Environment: real
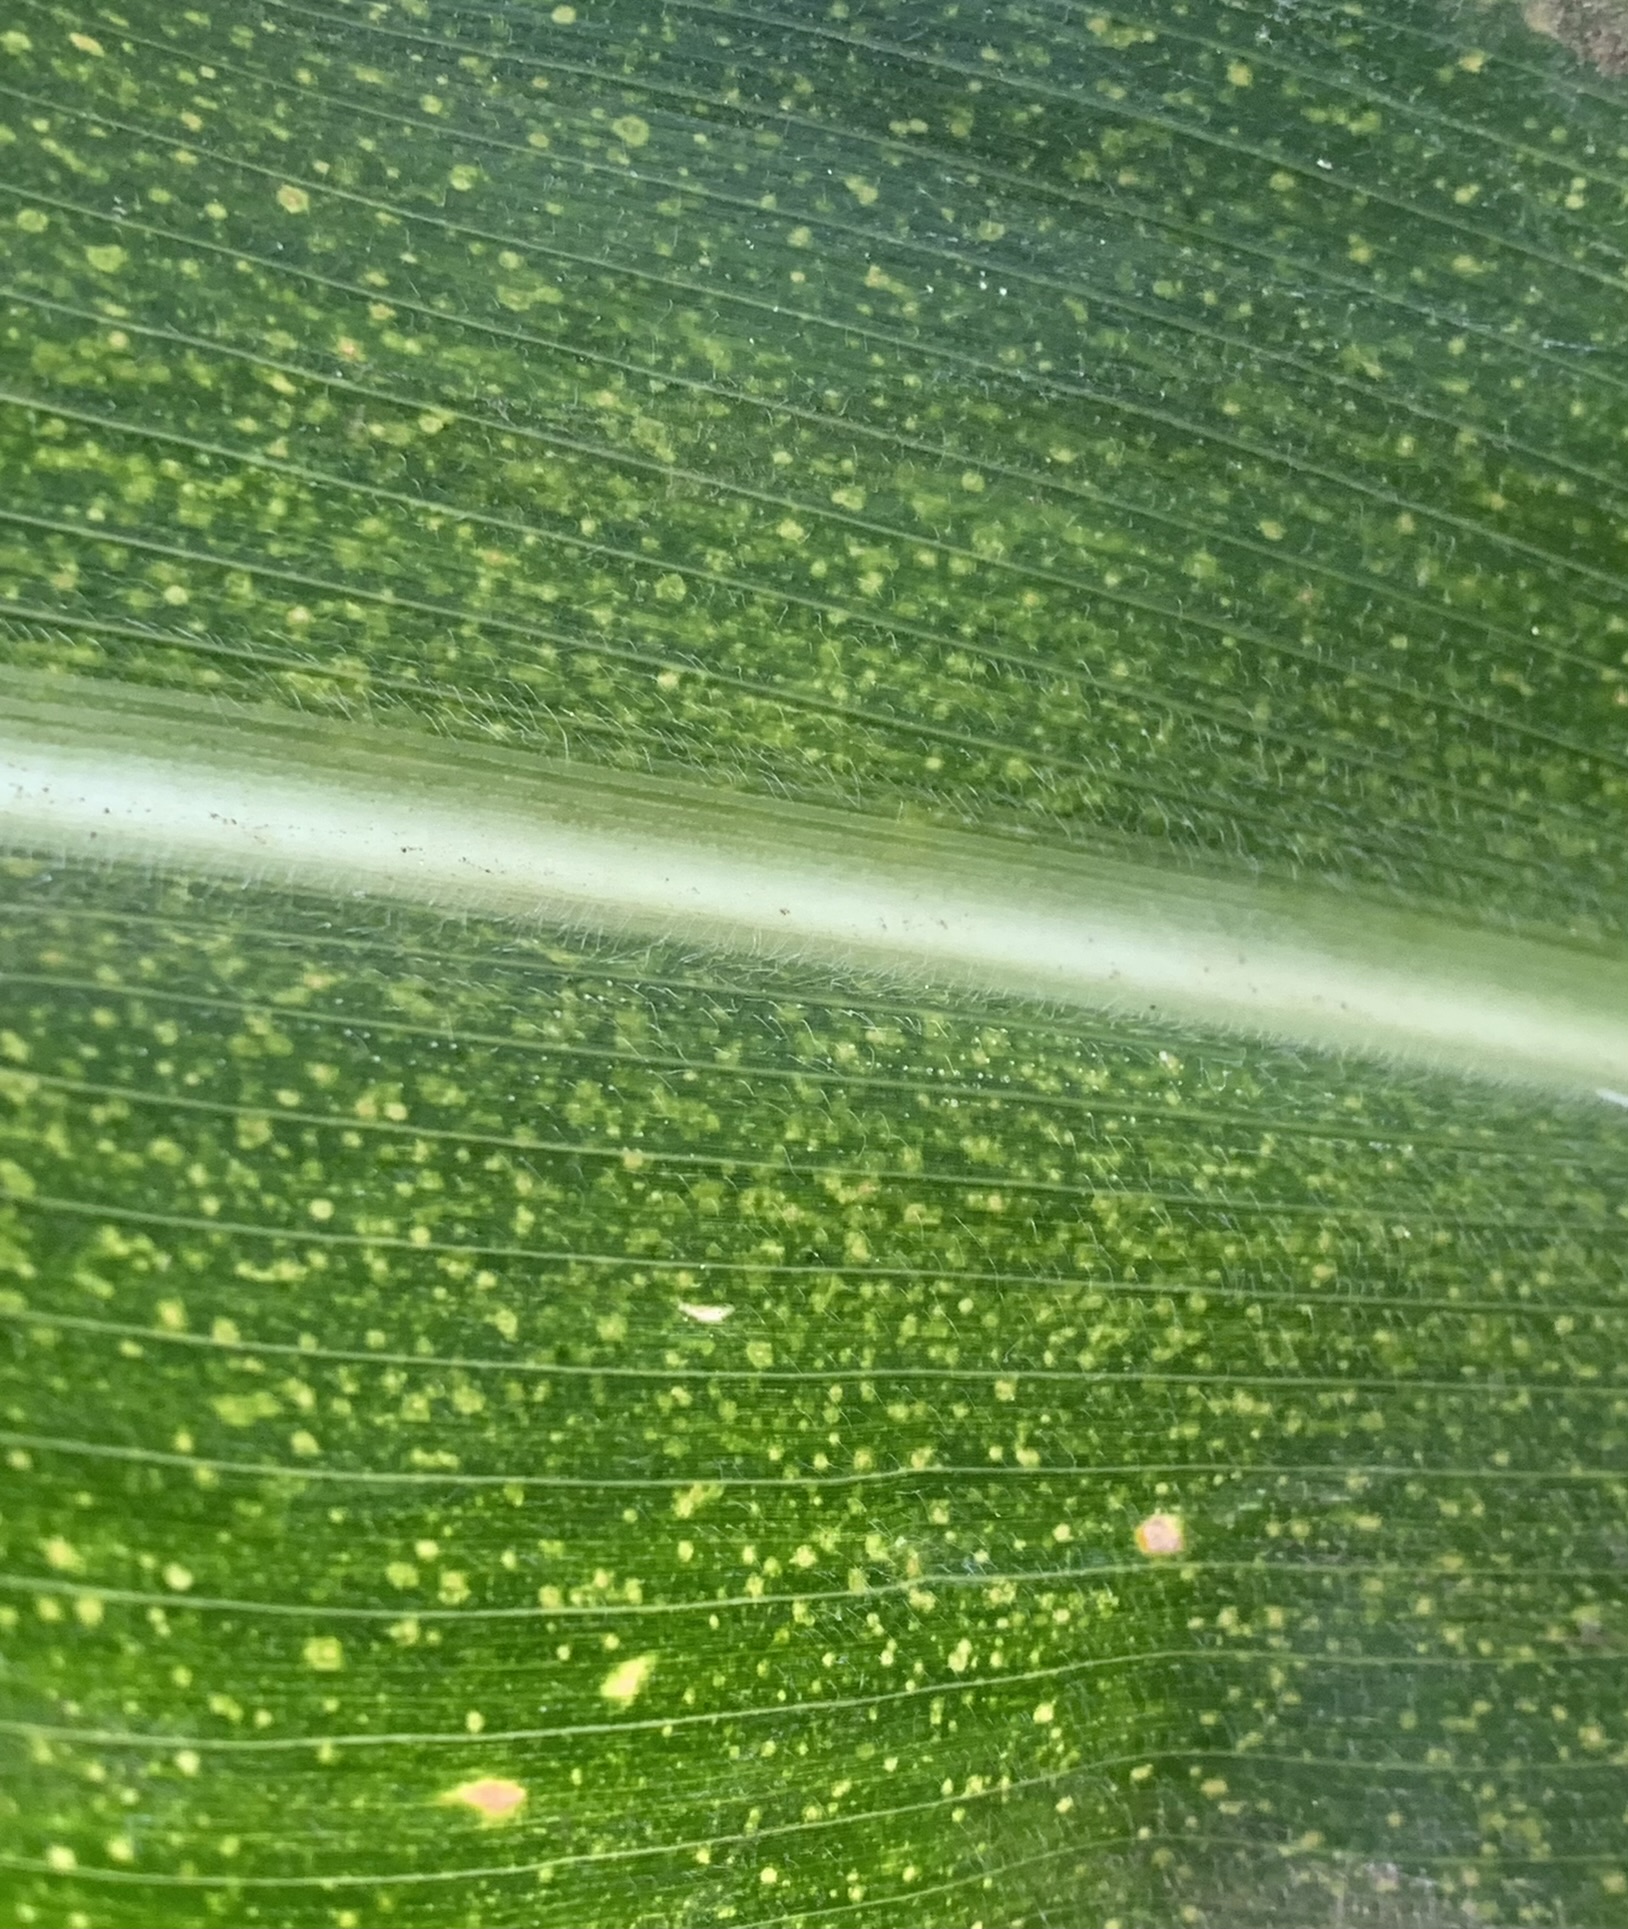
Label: lethal_necrosis